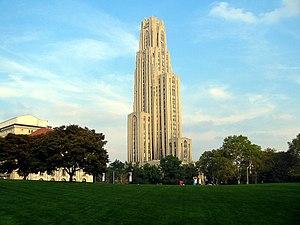
L'université de Pittsburgh est une université publique située à Pittsburgh en Pennsylvanie, surnommée Pitt.